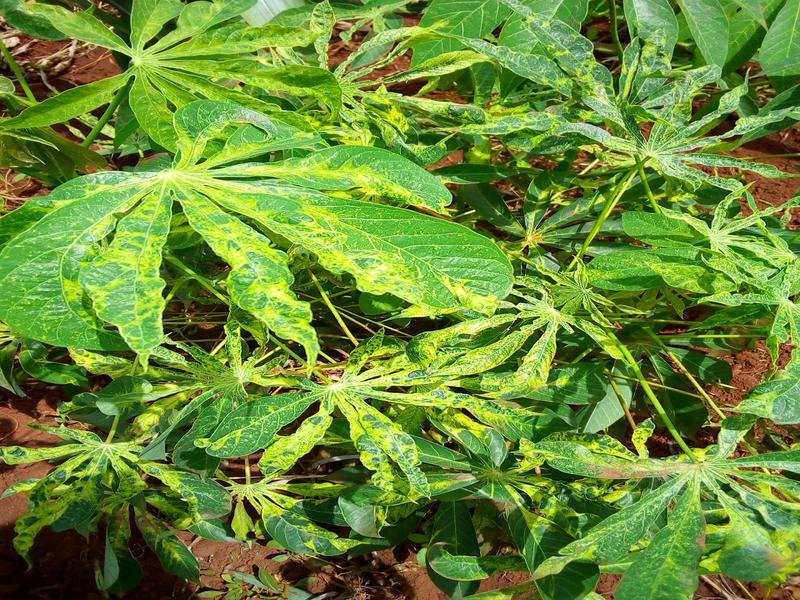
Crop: cassava
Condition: mosaic_disease